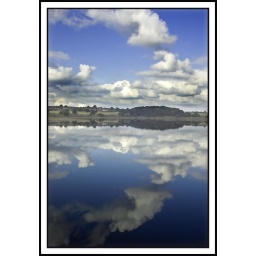
A walk around a local lake, its surface was very smooth and reflected the blue autumn sky and clouds.